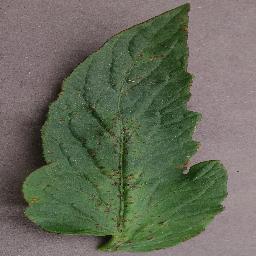
Label: Tomato___Bacterial_spot